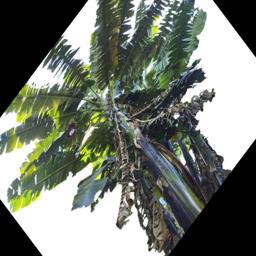
Label: BHIMKOL